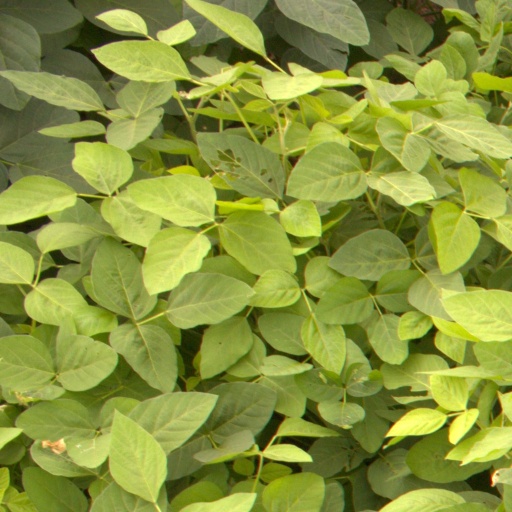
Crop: soybean